United States at the 2016 Summer Paralympics

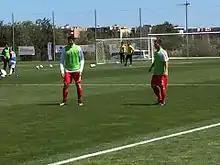
Members of Team USA warmup for their game against Brazil at the IFCPF Pre Paralympic Tournament Salou 2016, the last major preparation tournament for the Rio Paralympics.

United States national 7-a-side football team qualified for the Rio Paralympics at 2015 World Championships because of their seventh-place finish.